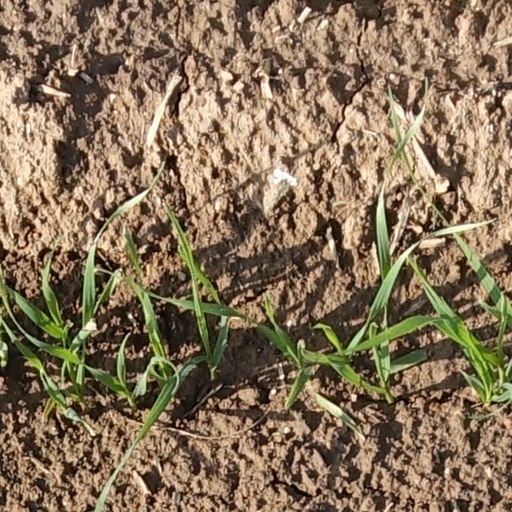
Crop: wheat